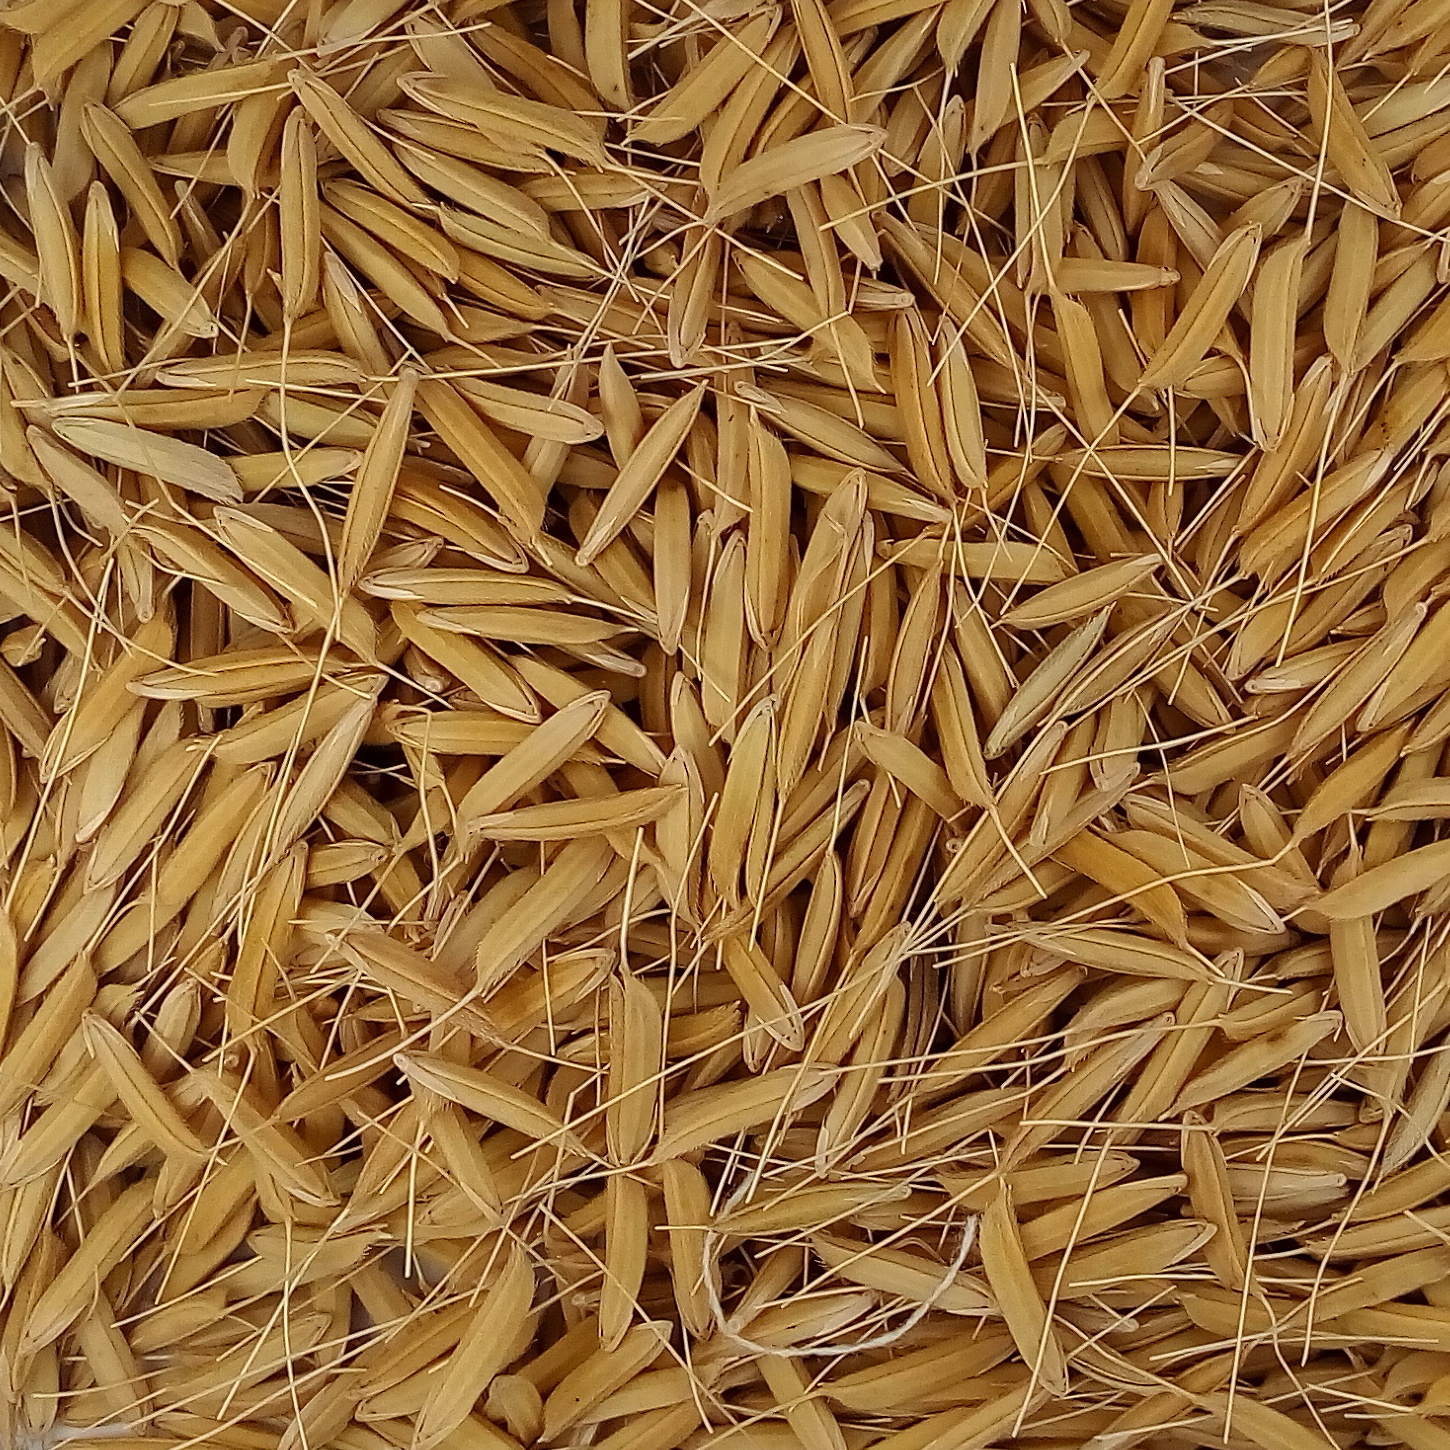
Rice seed variety: 1637